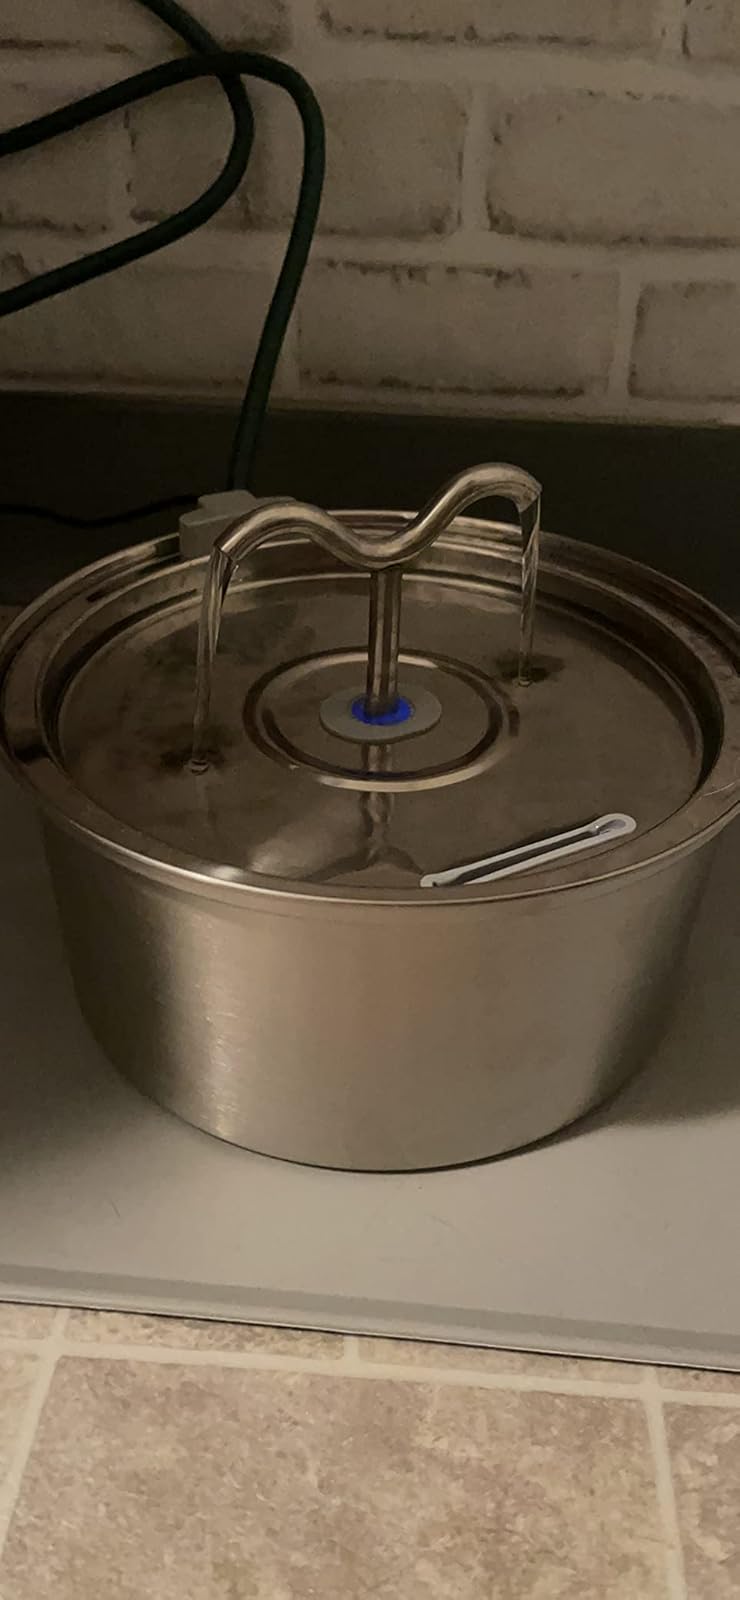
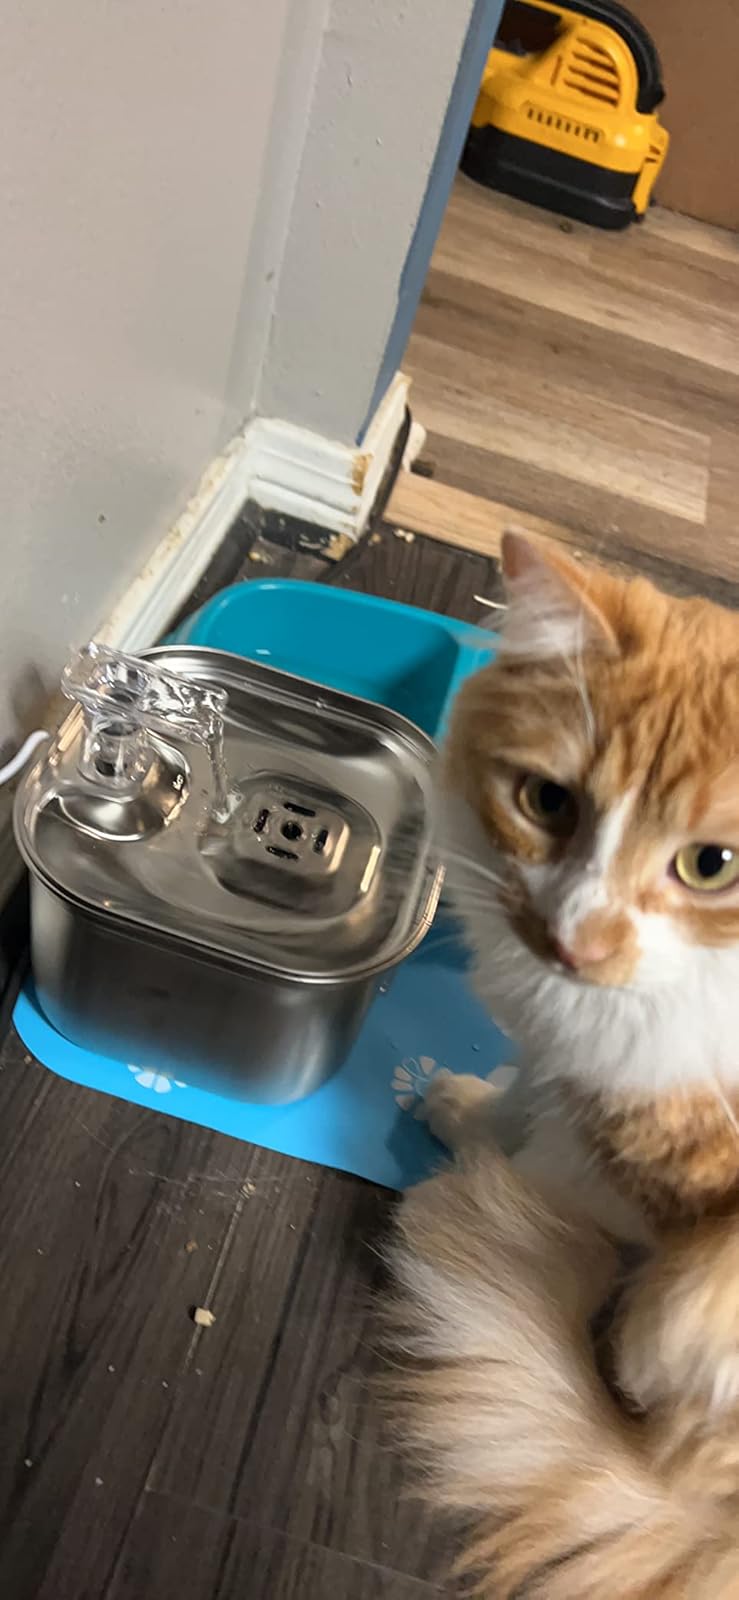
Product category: items_bowl
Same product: no